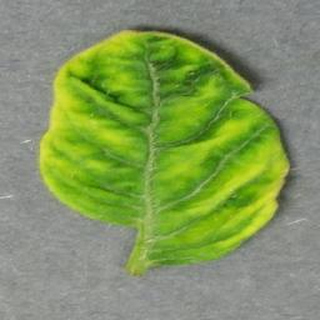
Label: tomato_yellow_leaf_curl_virus